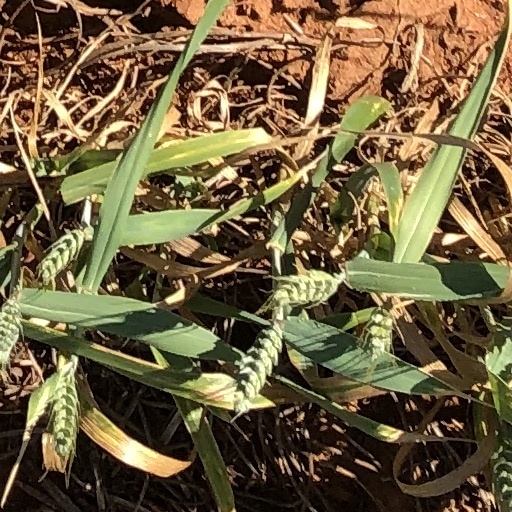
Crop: wheat